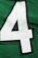
Number: 4